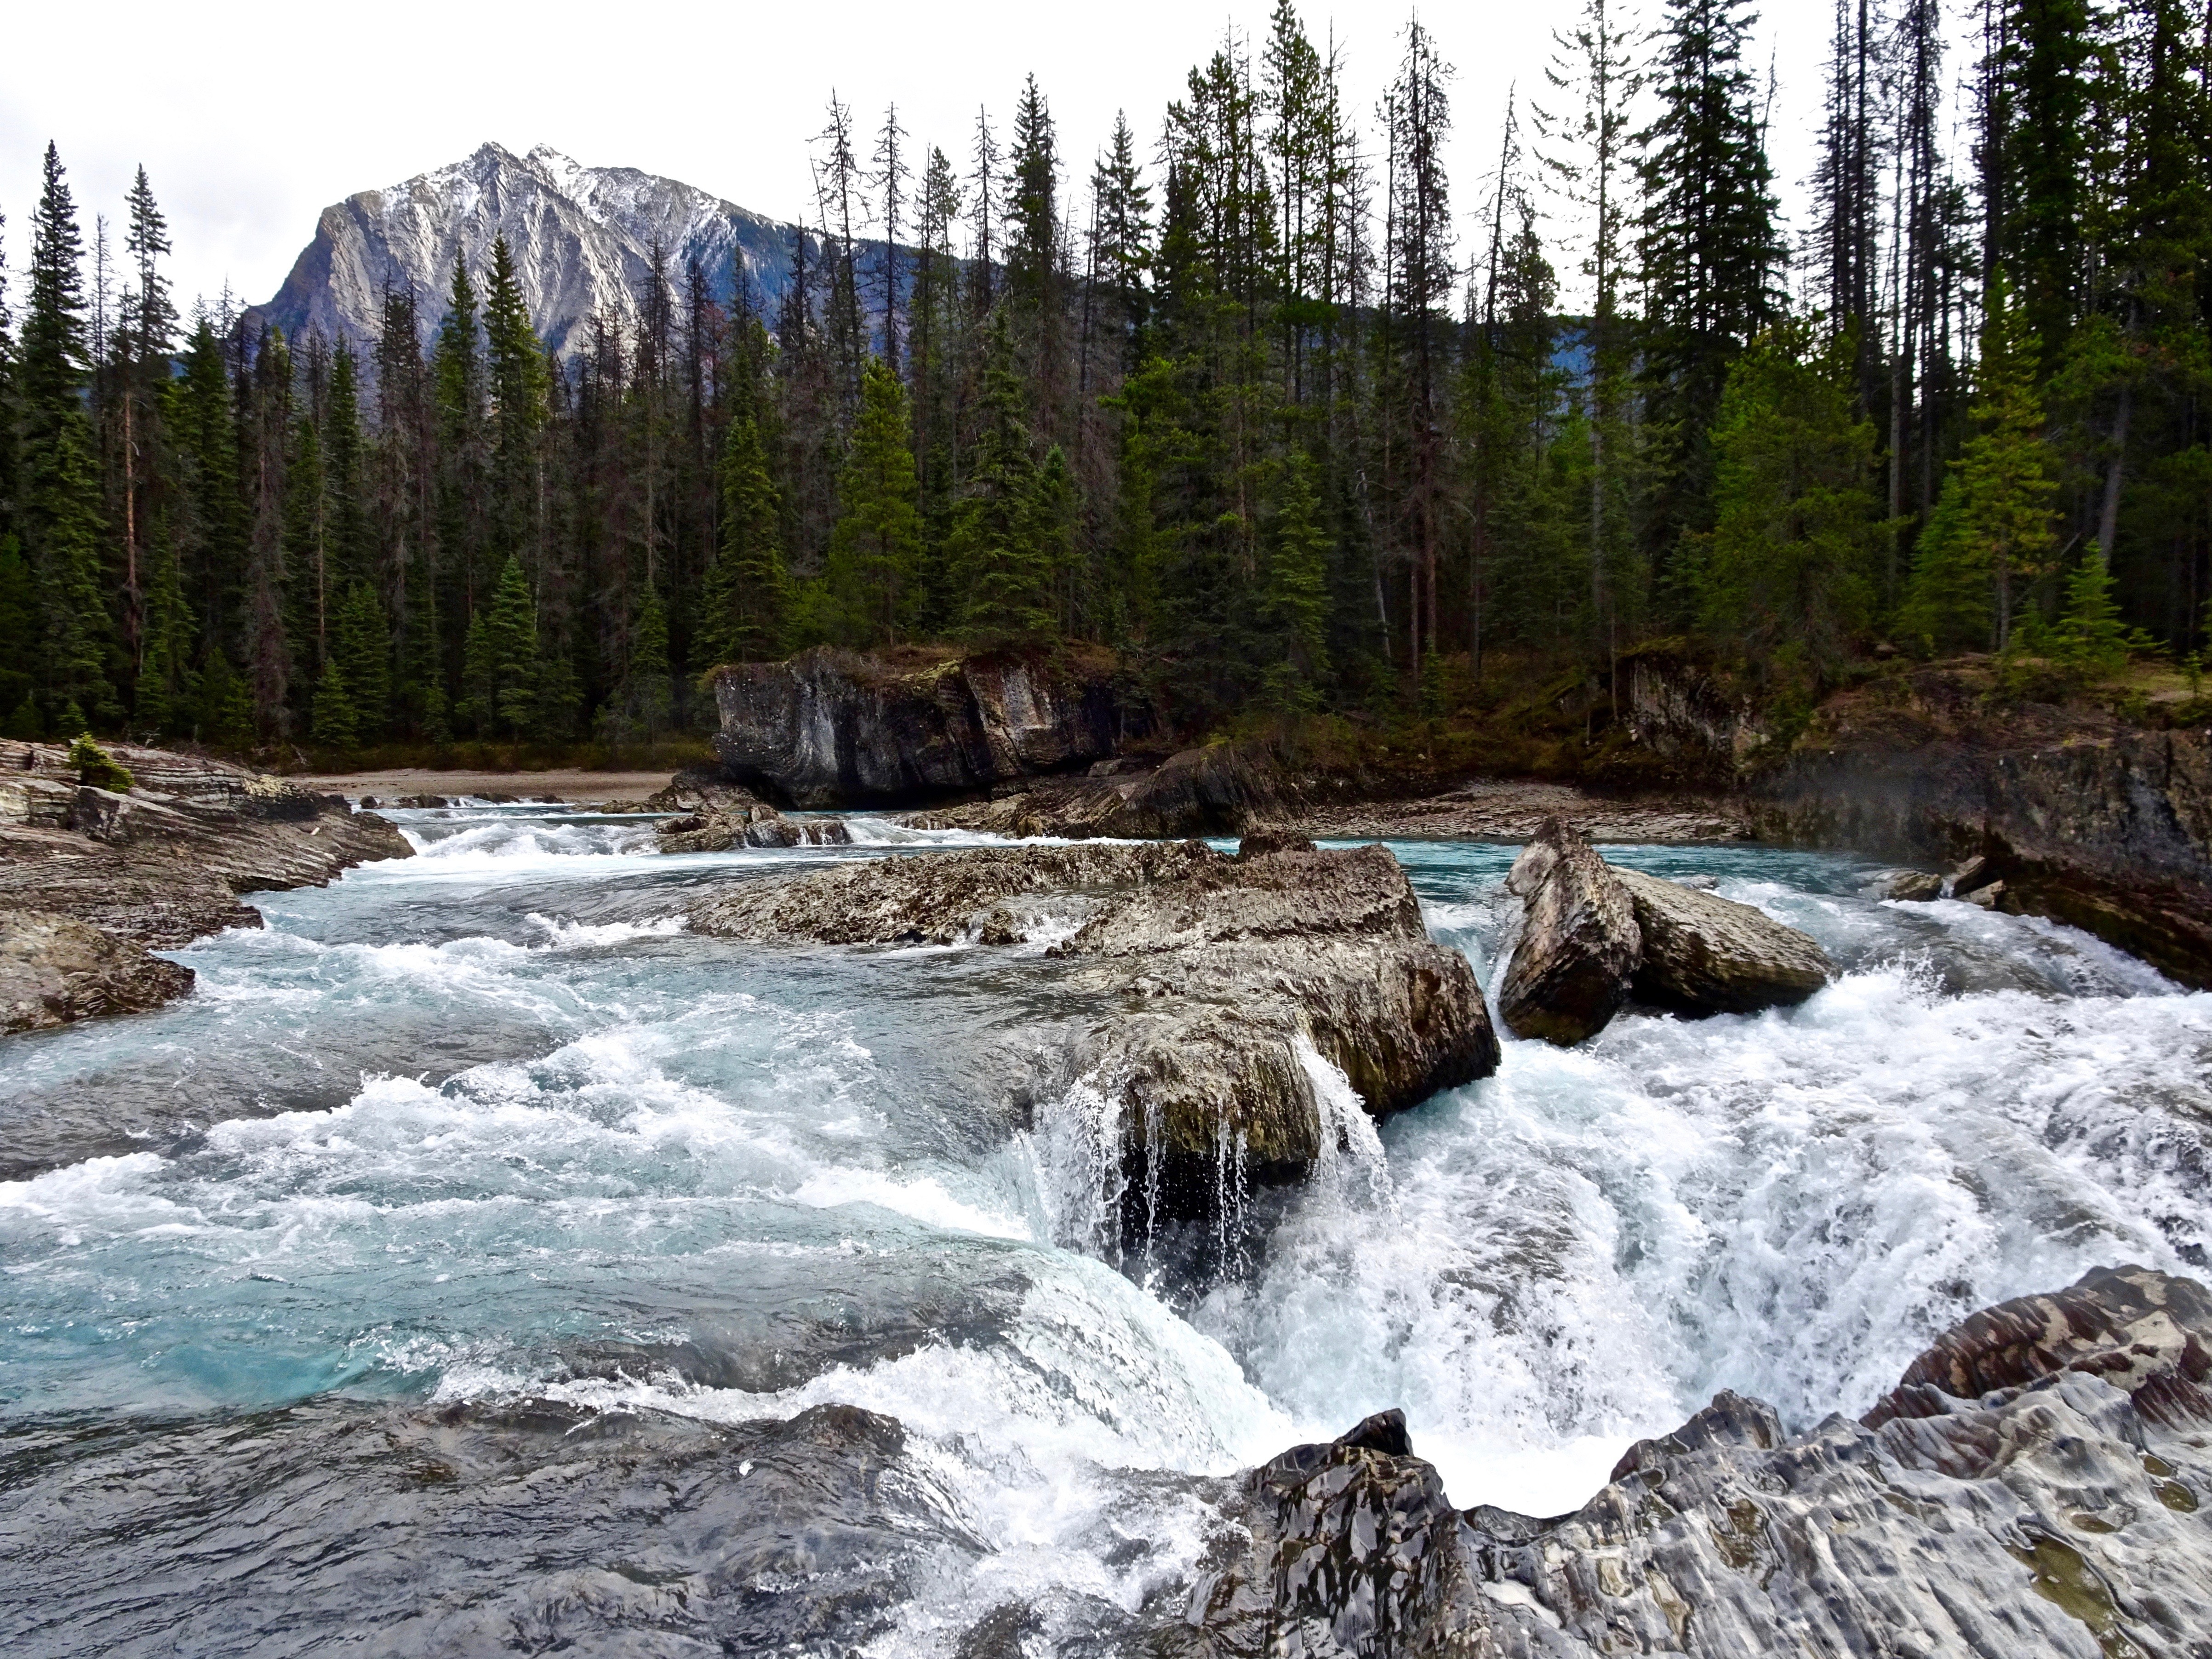
water, nature, rock, waterfall, wilderness, mountain, river, environment, stream, cascade, flowing, scenic, scenery, rapid, national park, body of water, rapids, water feature, watercourse, landform, geographical feature